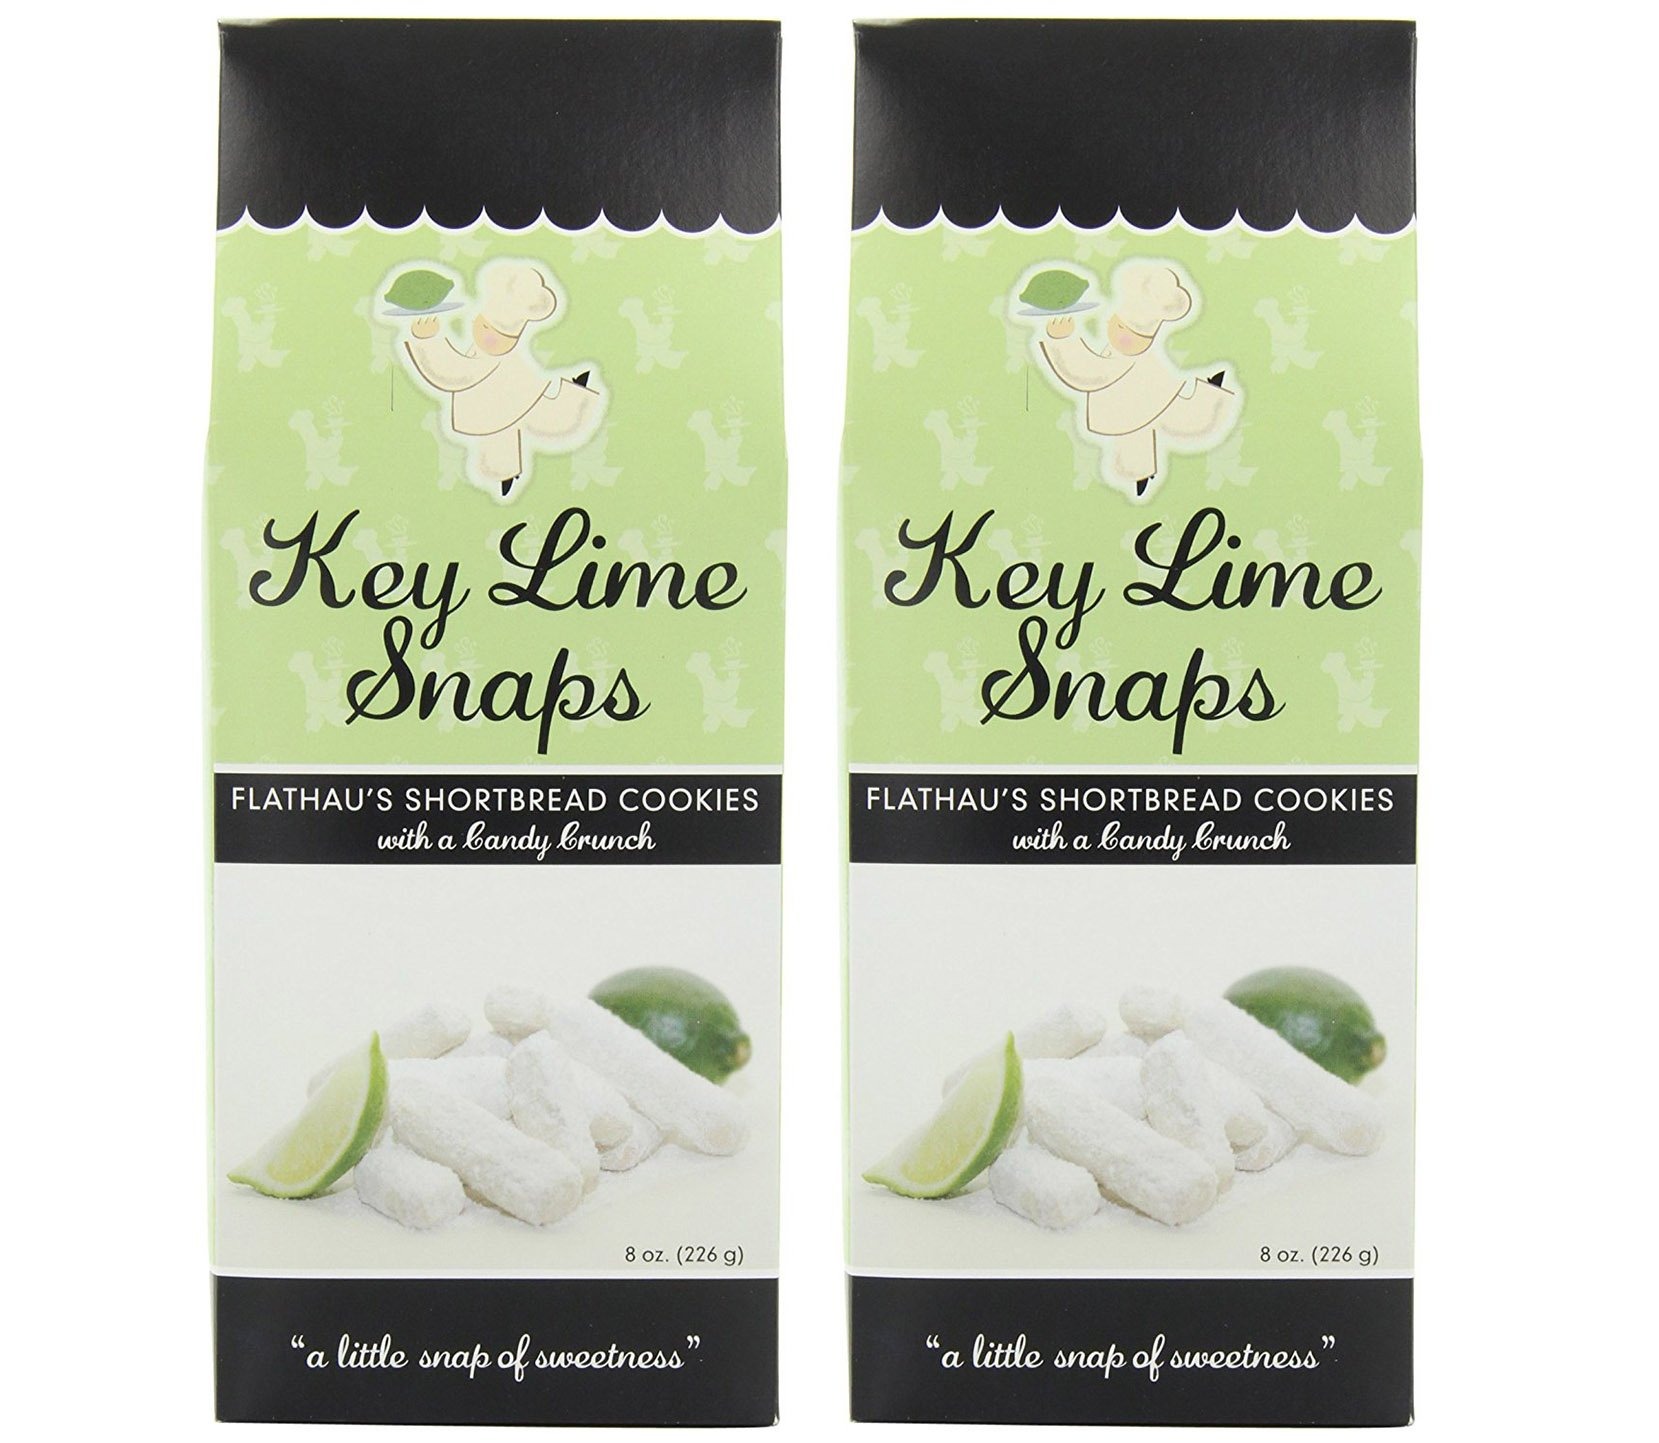
Item Name: Flathau's Fine Foods Key Lime Snaps, 8 Ounce
Bullet Point 1: Award winning tastes
Bullet Point 2: Just one taste and you'll see why we guarantee every batch
Bullet Point 3: Gourmet shortbread cookie
Bullet Point 4: Product Type:Grocery
Bullet Point 5: Item Package Dimension:7.366 cm L X14.986 cm W X19.304 cm H
Bullet Point 6: Item Package Weight:0.544 kg
Bullet Point 7: Item Package Quantity:1
Value: 8.0
Unit: Ounce

Price: 13.5